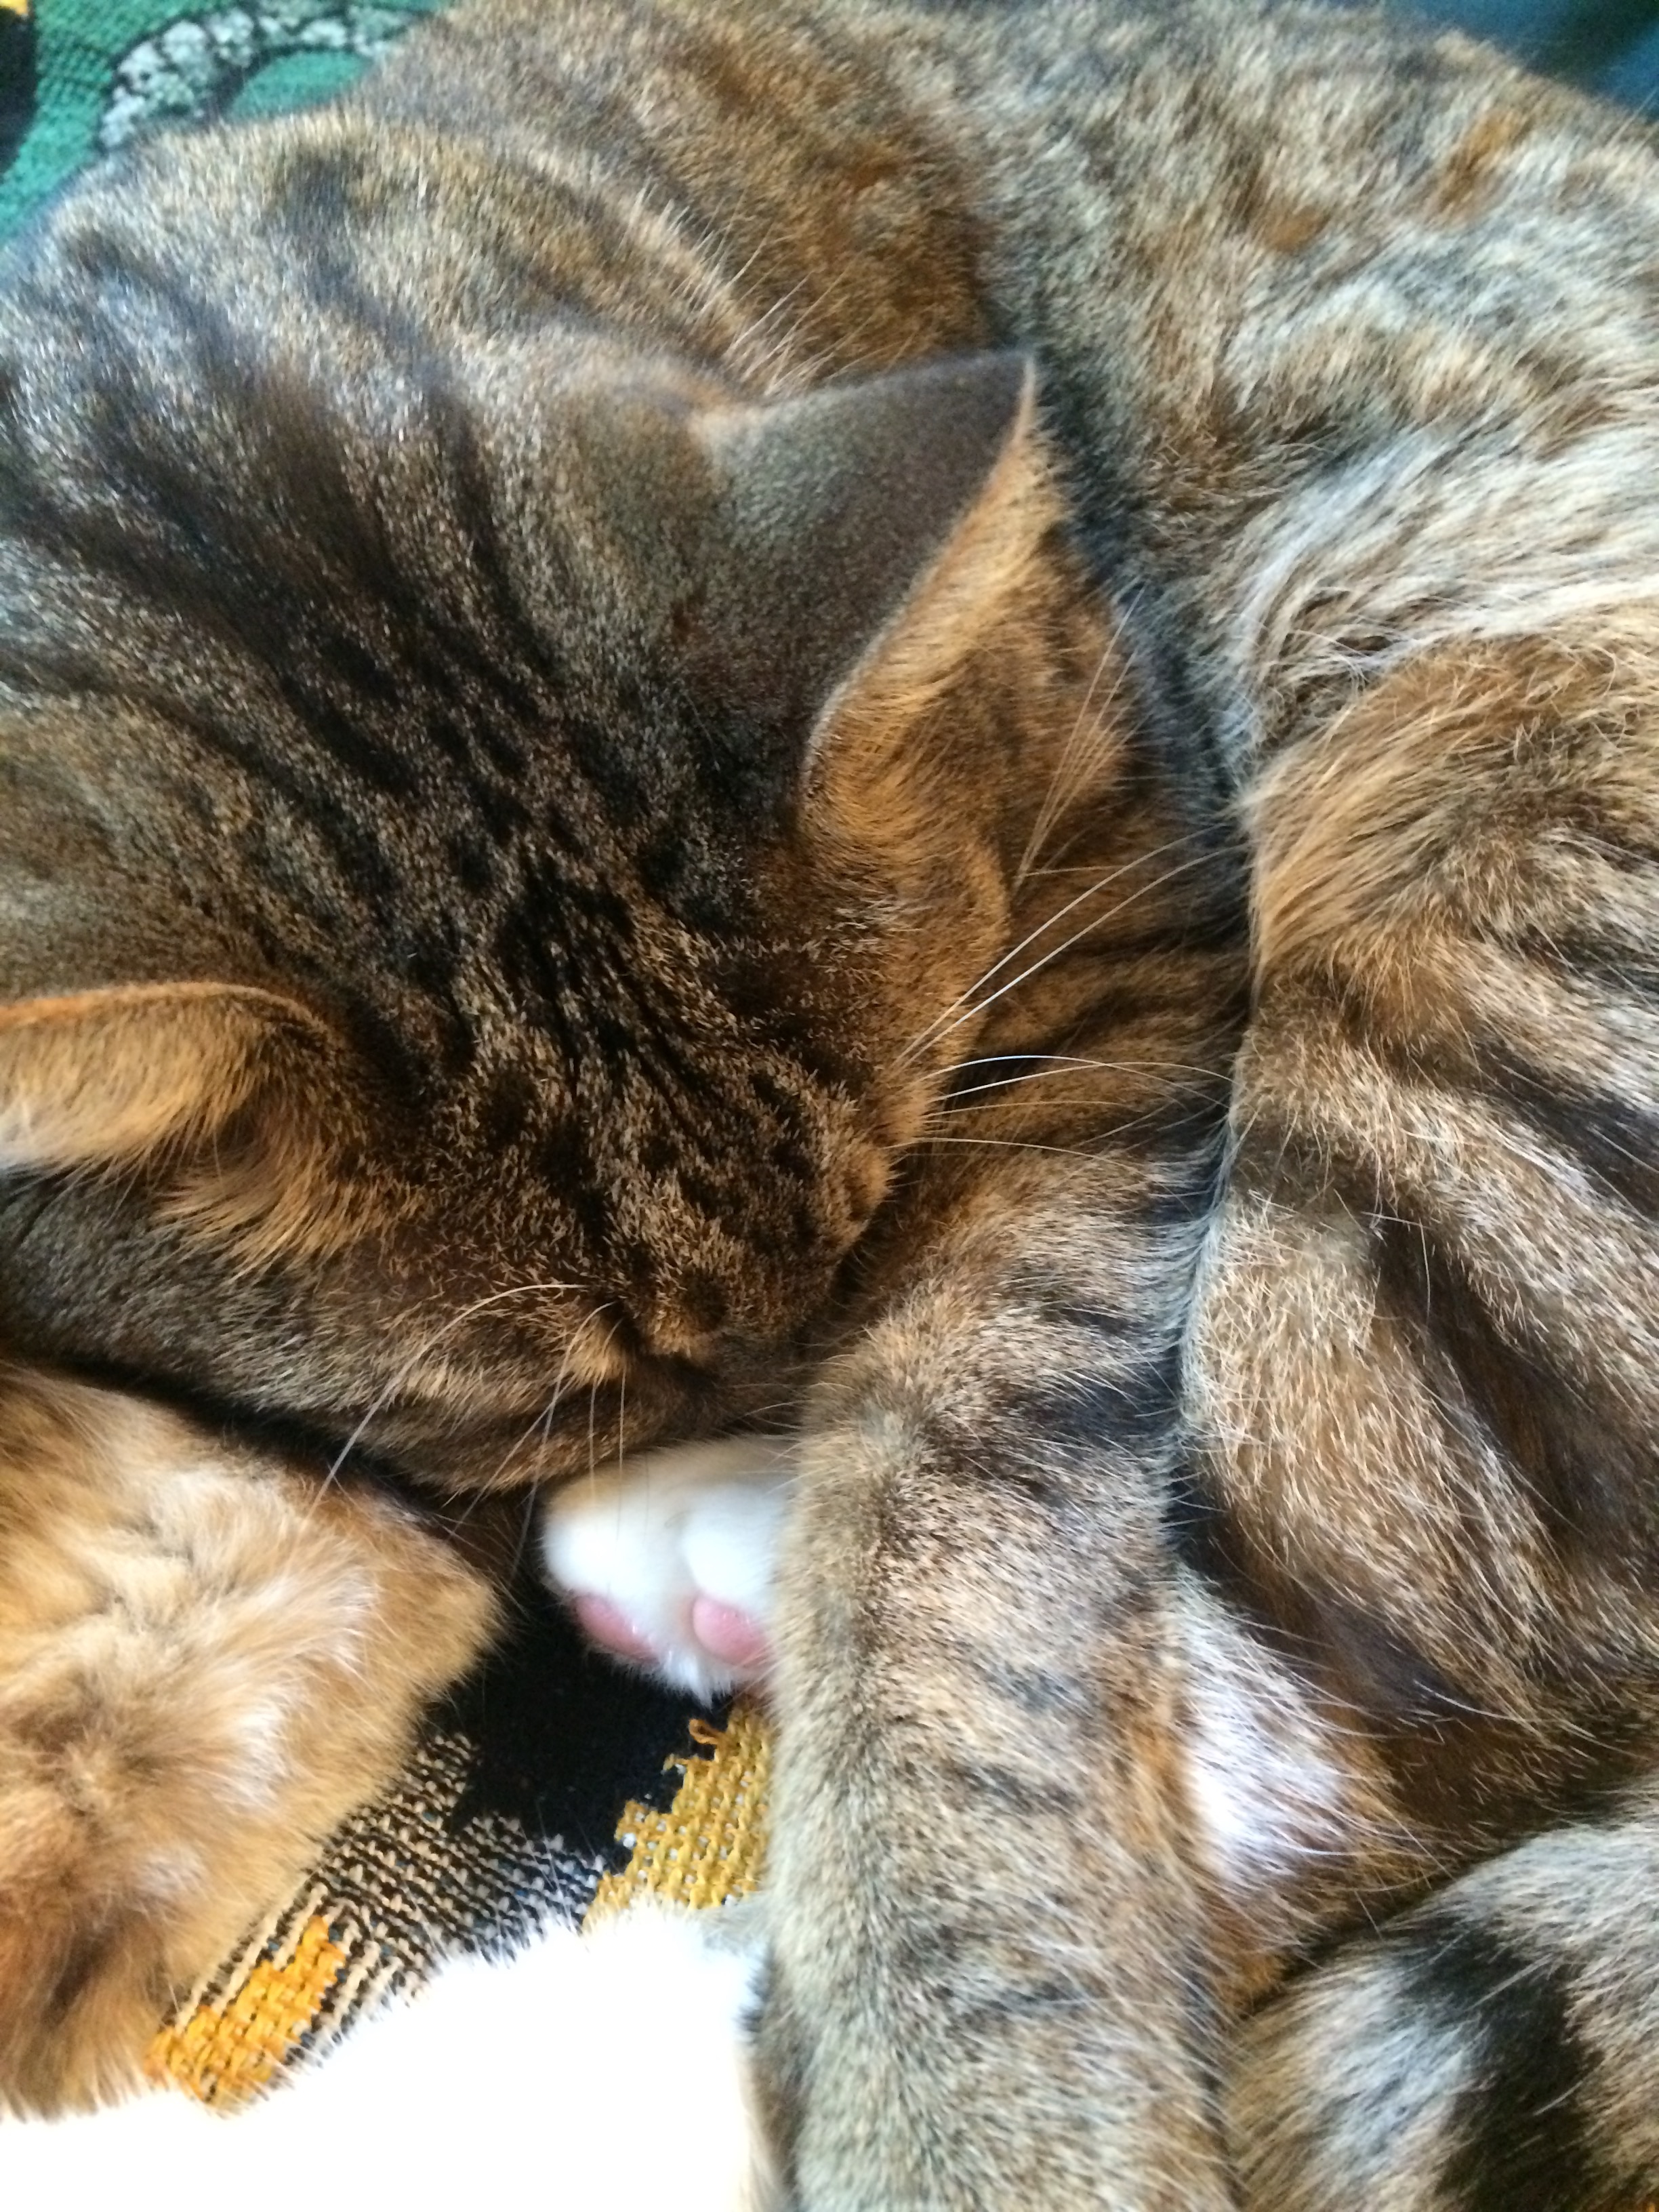
fur, cat, mammal, close up, textile, nose, whiskers, snout, vertebrate, tabby cat, european shorthair, small to medium sized cats, cat like mammal